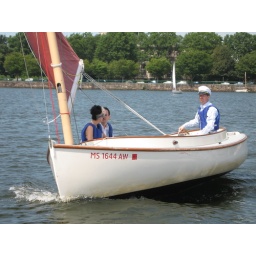
Getting up to speed. Miro, Elizabeth, and Tom, sailing on the charles river in a Cape Cod cat boat.